Green Cadres

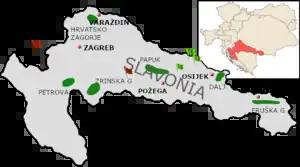
Areas of Green Cadres concentration in Croatia-Slavonia in 1918 (shaded green); locations of peasant (green flags) and soviet republics (red flags)

On 5–6 October, representatives of Austro-Hungarian Croat, Serb, and Slovene political parties organised the Zagreb-based National Council of Slovenes, Croats and Serbs, tasked with achieving independence from the empire. Within two weeks, the National Council proclaimed the State of Slovenes, Croats and Serbs encompassing the Slovene Lands, Croatia-Slavonia, Dalmatia, and Bosnia and Herzegovina. On 26 October, the National Council authorised the Yugoslav Committee, an interest group advocating the unification of Austro-Hungarian South Slavic lands largely corresponding to the newly proclaimed state and Serbia, to speak on behalf of the National Council regarding international relations. At the same time, the National Council president Anton Korošec left Zagreb for talks in Geneva with the Yugoslav Committee, Serbian government, and opposition representatives, to discuss the method of unification with Serbia.